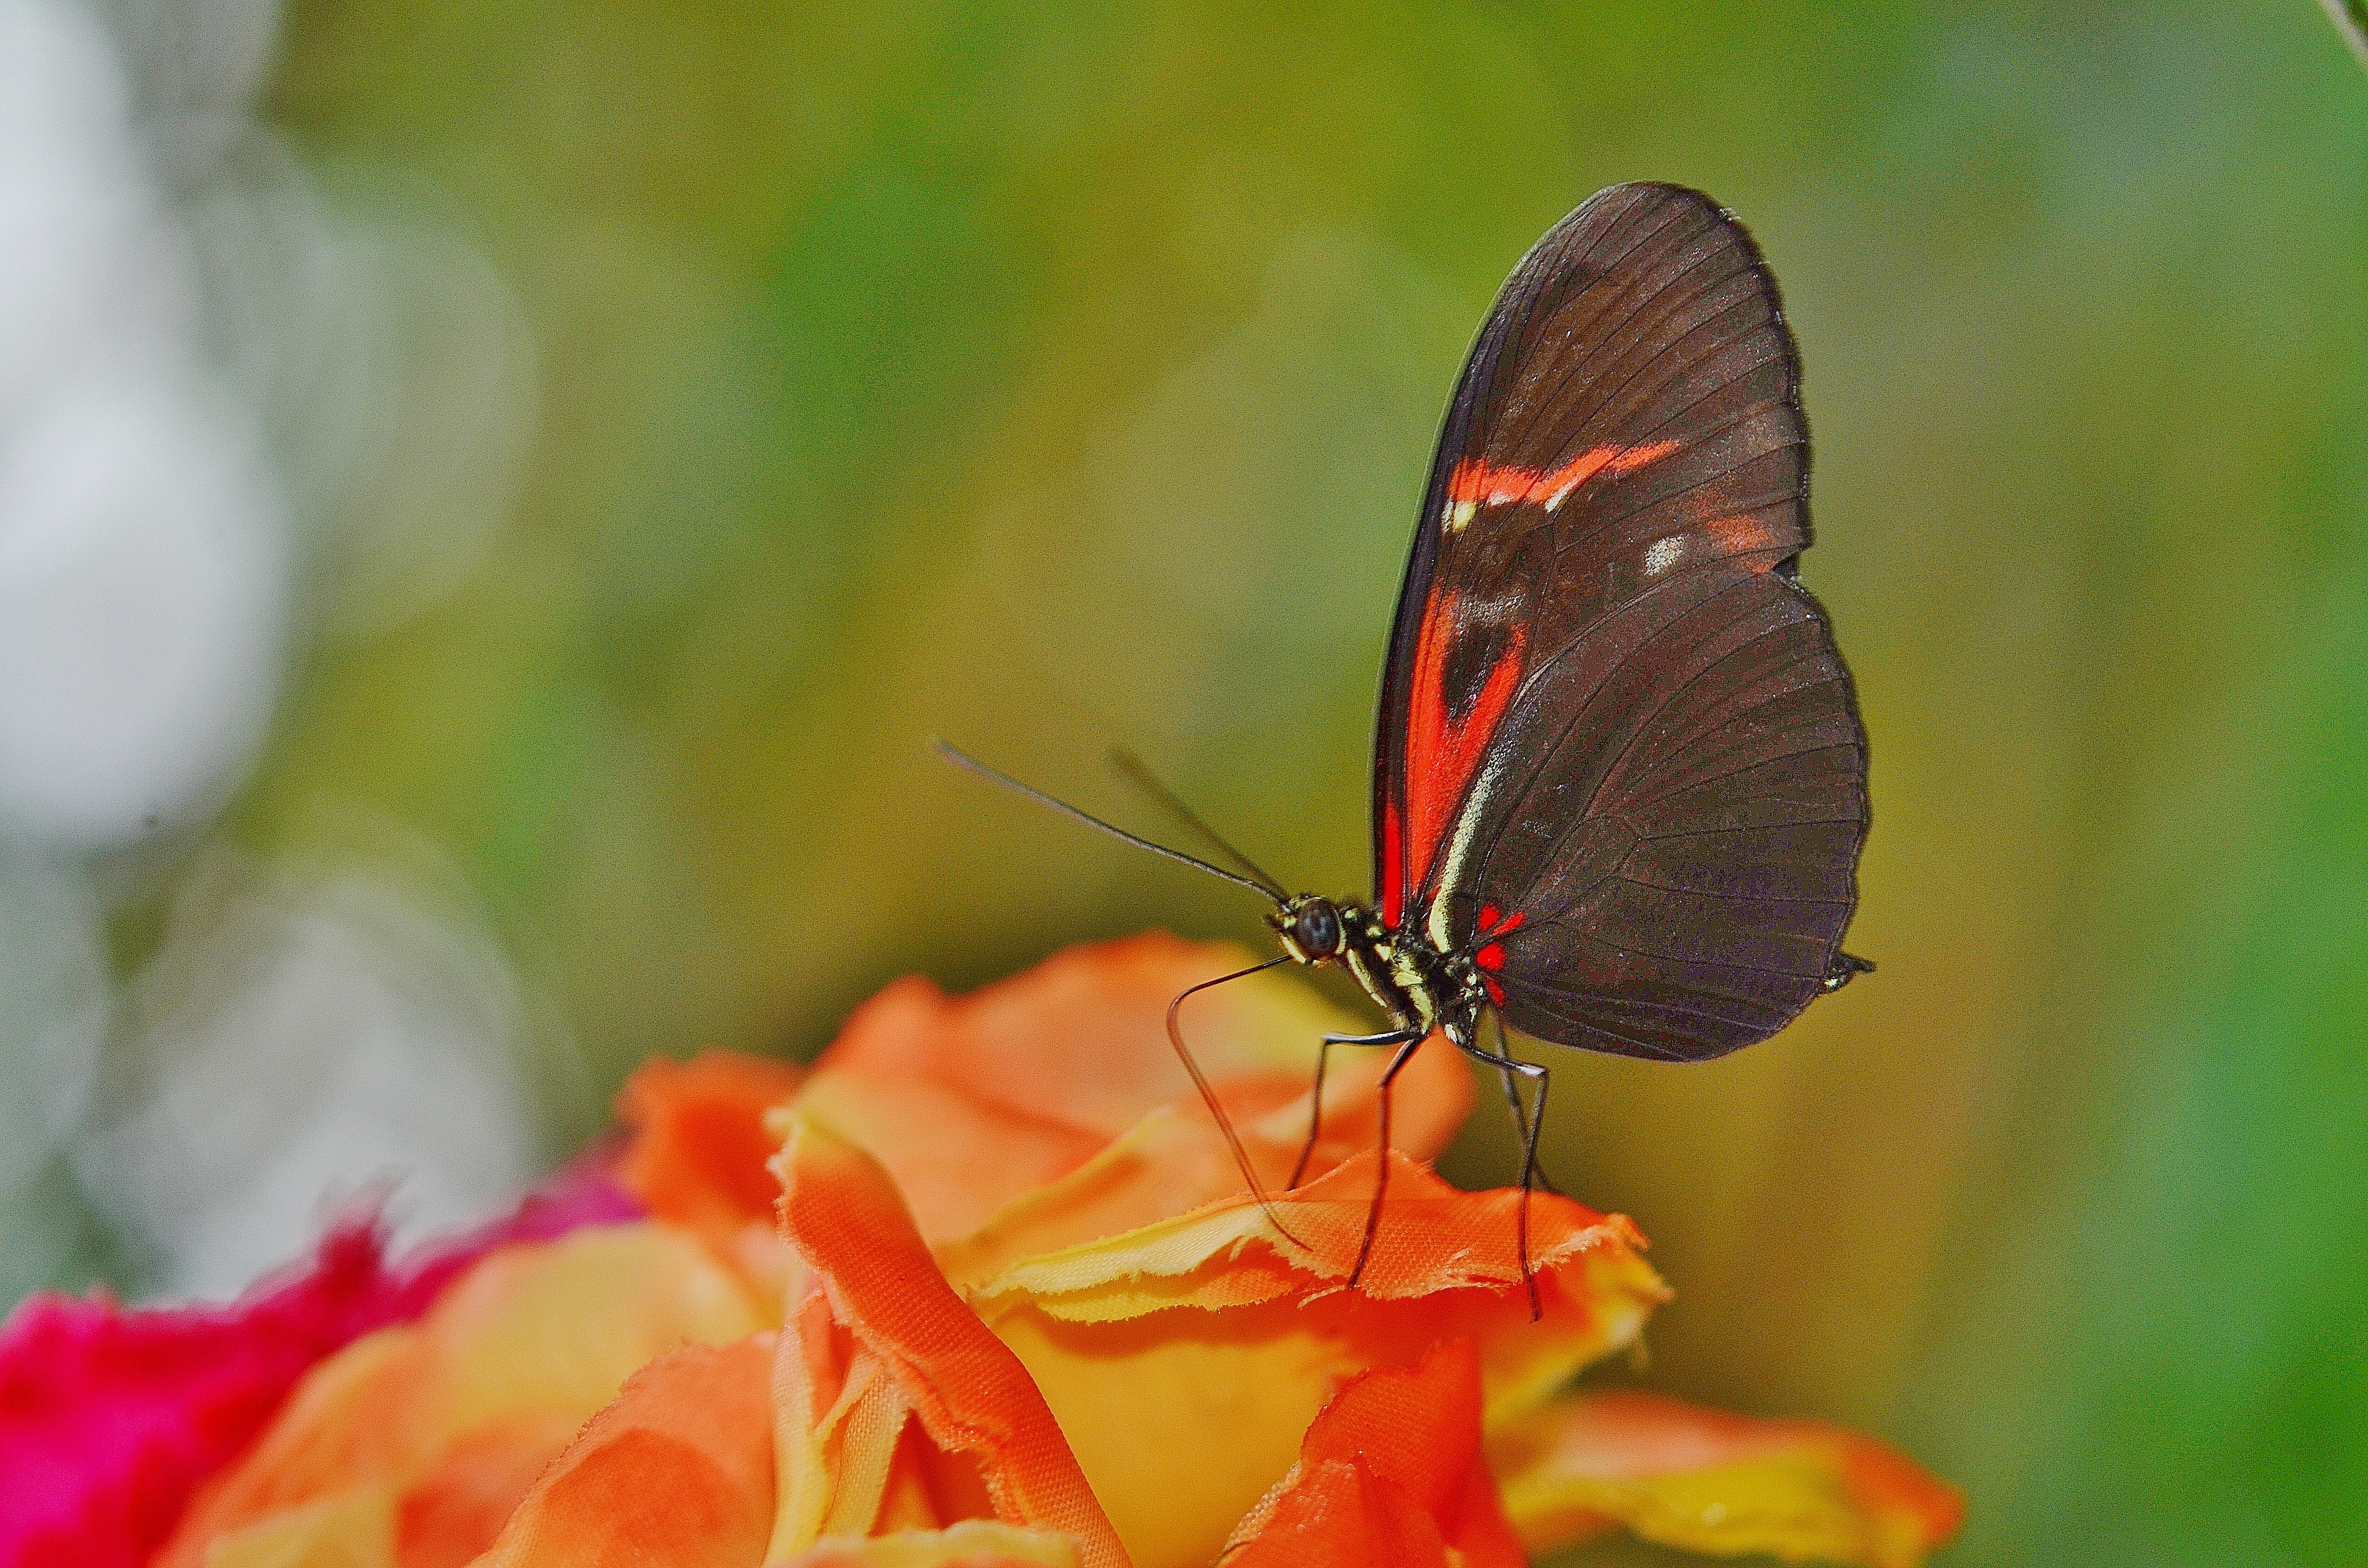
nature, flower, petal, animal, fly, wildlife, rose, pollen, spring, insect, macro, butterfly, pink, invertebrate, wildflower, close up, monarch butterfly, wings, nectar, macro photography, organism, pollinator, moths and butterflies, lycaenid, brush footed butterfly